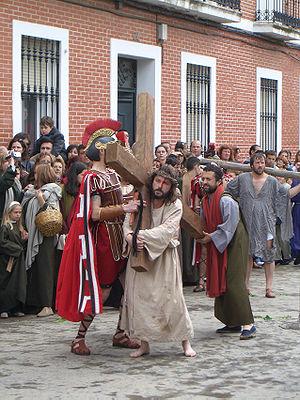
Le Portement de croix ou Montée au calvaire est un épisode de la vie de Jésus-Christ se déroulant durant la Passion et qui rapporté par les Évangiles synoptiques. Condamné à mort, Jésus doit porter sa croix pendant la montée au Golgotha où il est ensuite crucifié. Cette scène est souvent représentée dans l'art religieux : chaque église catholique a son chemin de croix ; peintres, sculpteurs, tapissiers, fabricants de vitraux, etc. ont souvent été inspirés par cette thématique. Certains moments particuliers de cette Montée au calvaire comme l'aide apportée par Simon de Cyrène ou le moment où sainte Véronique essuie le visage du Christ sont fréquemment représentés également.